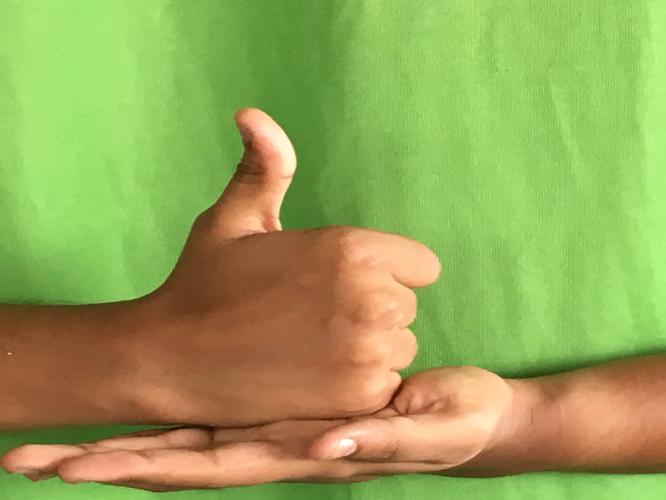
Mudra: Shivalinga
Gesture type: double_hand